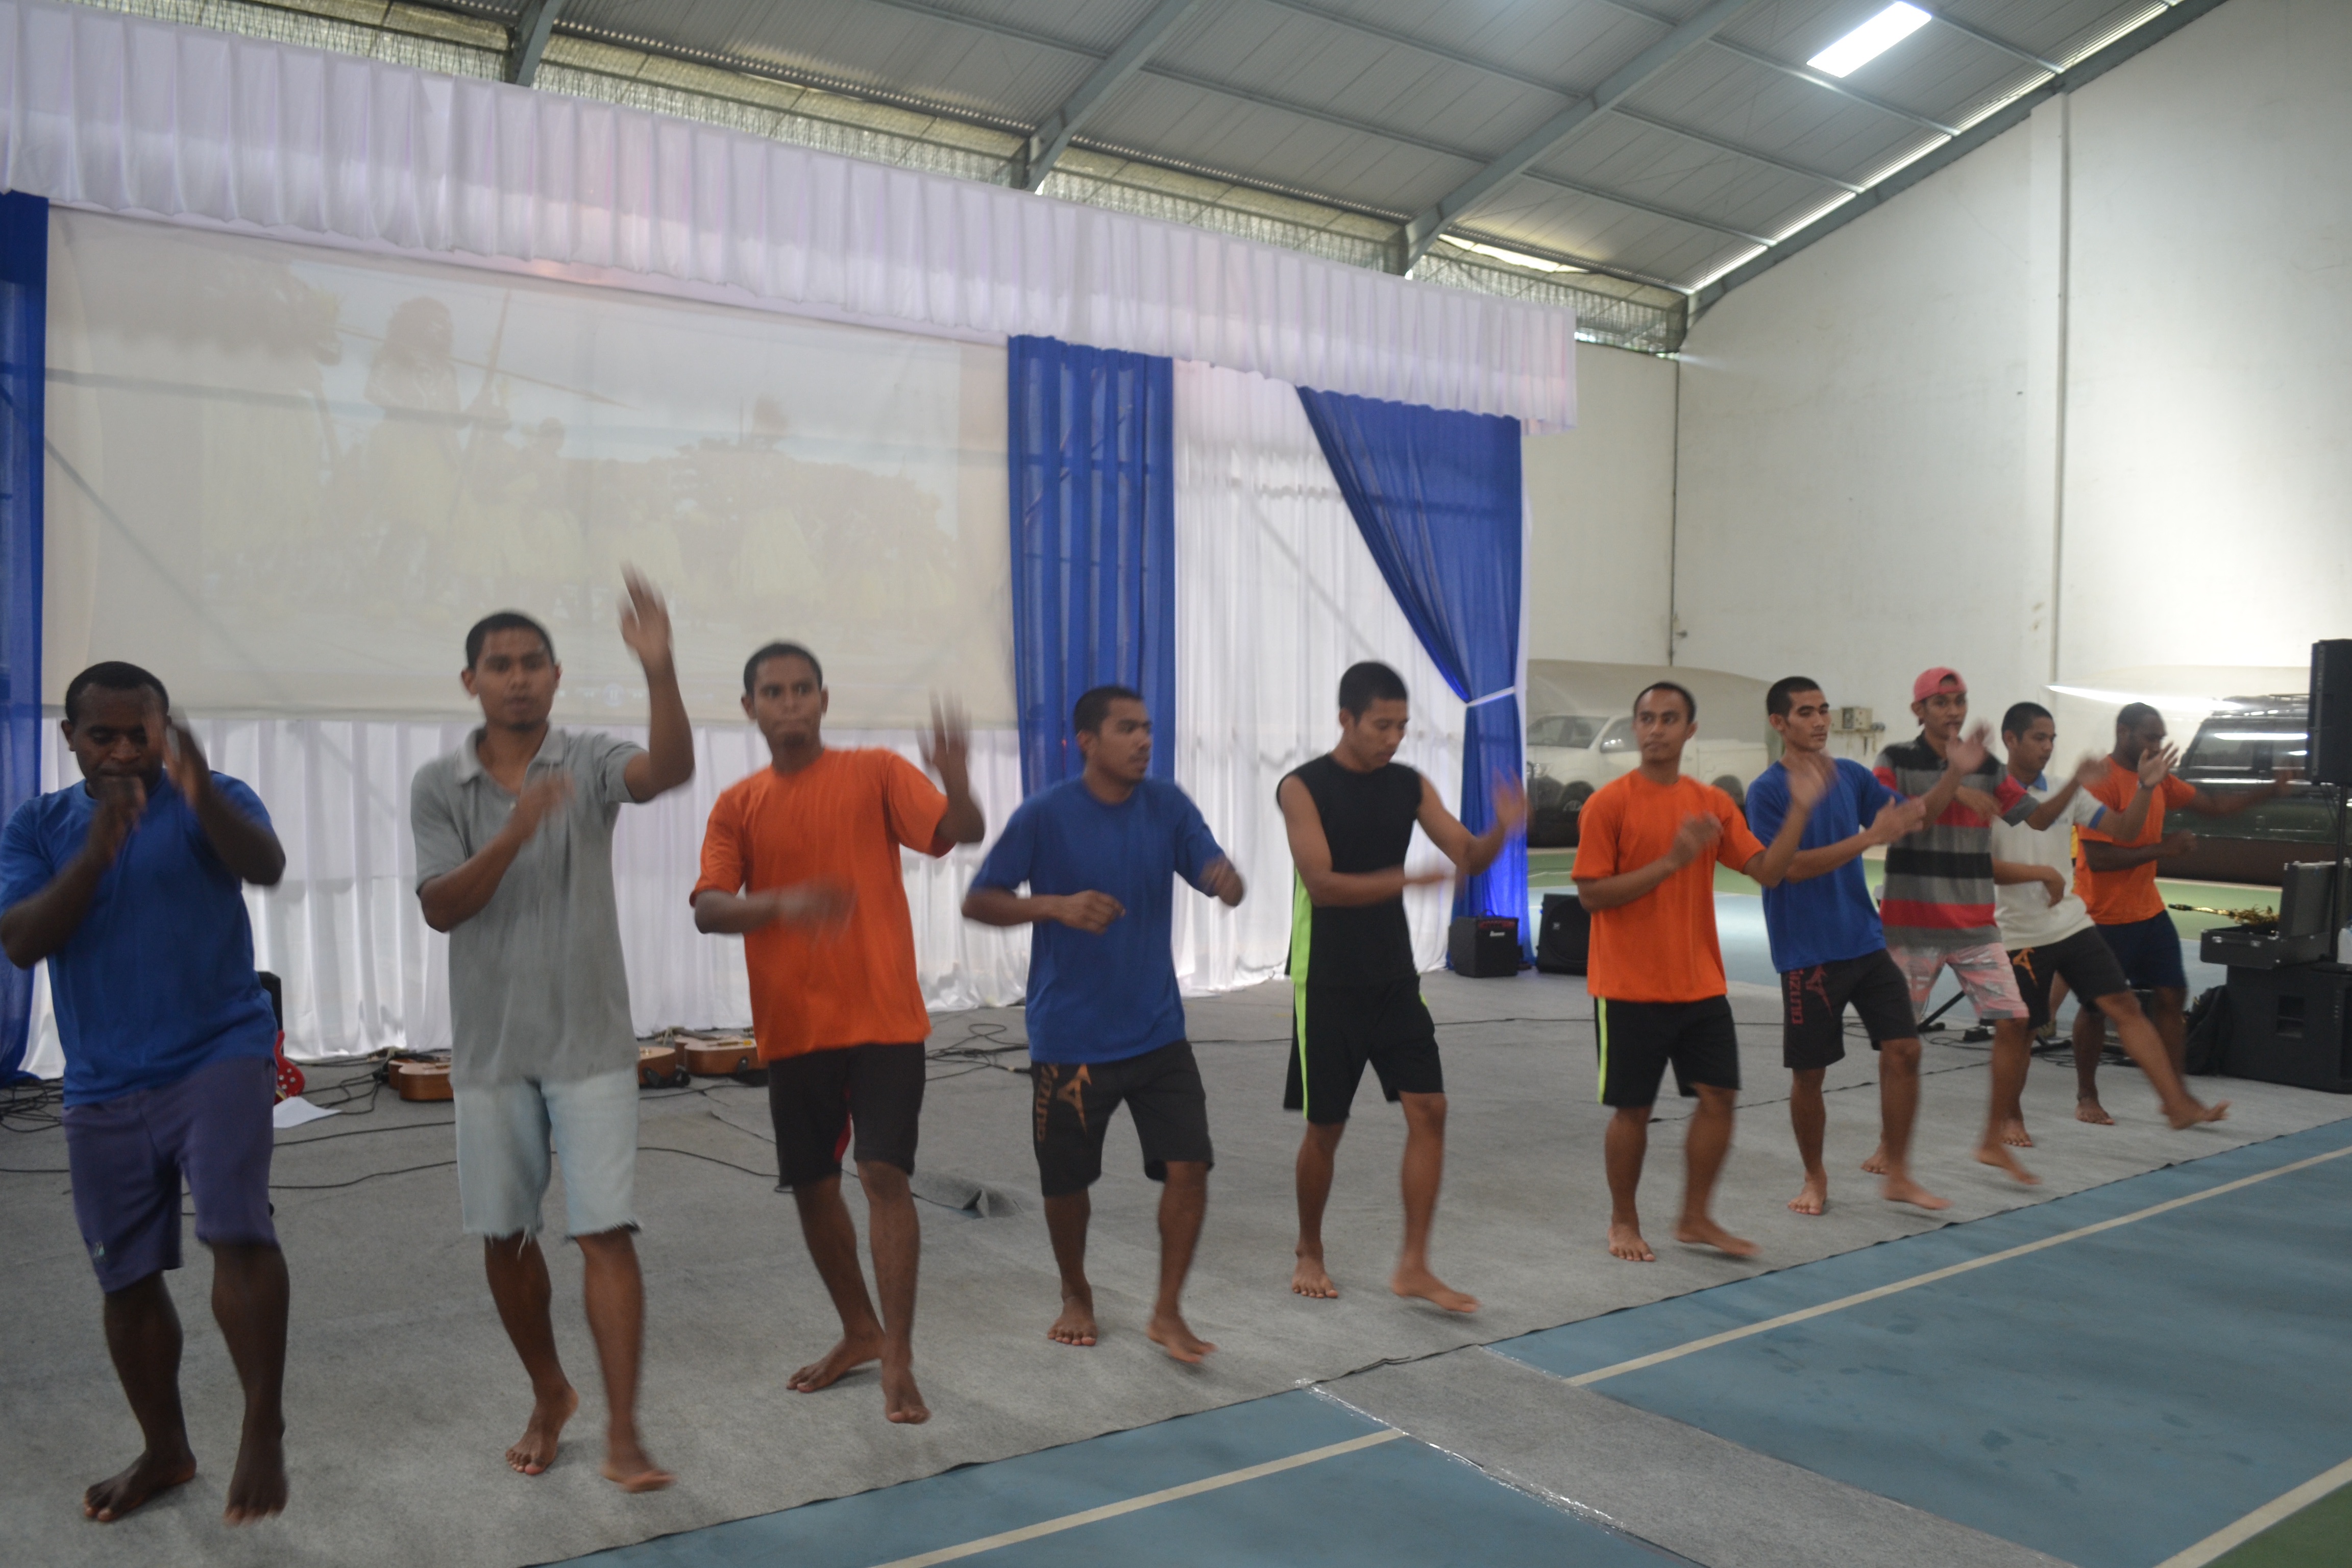
team, sports